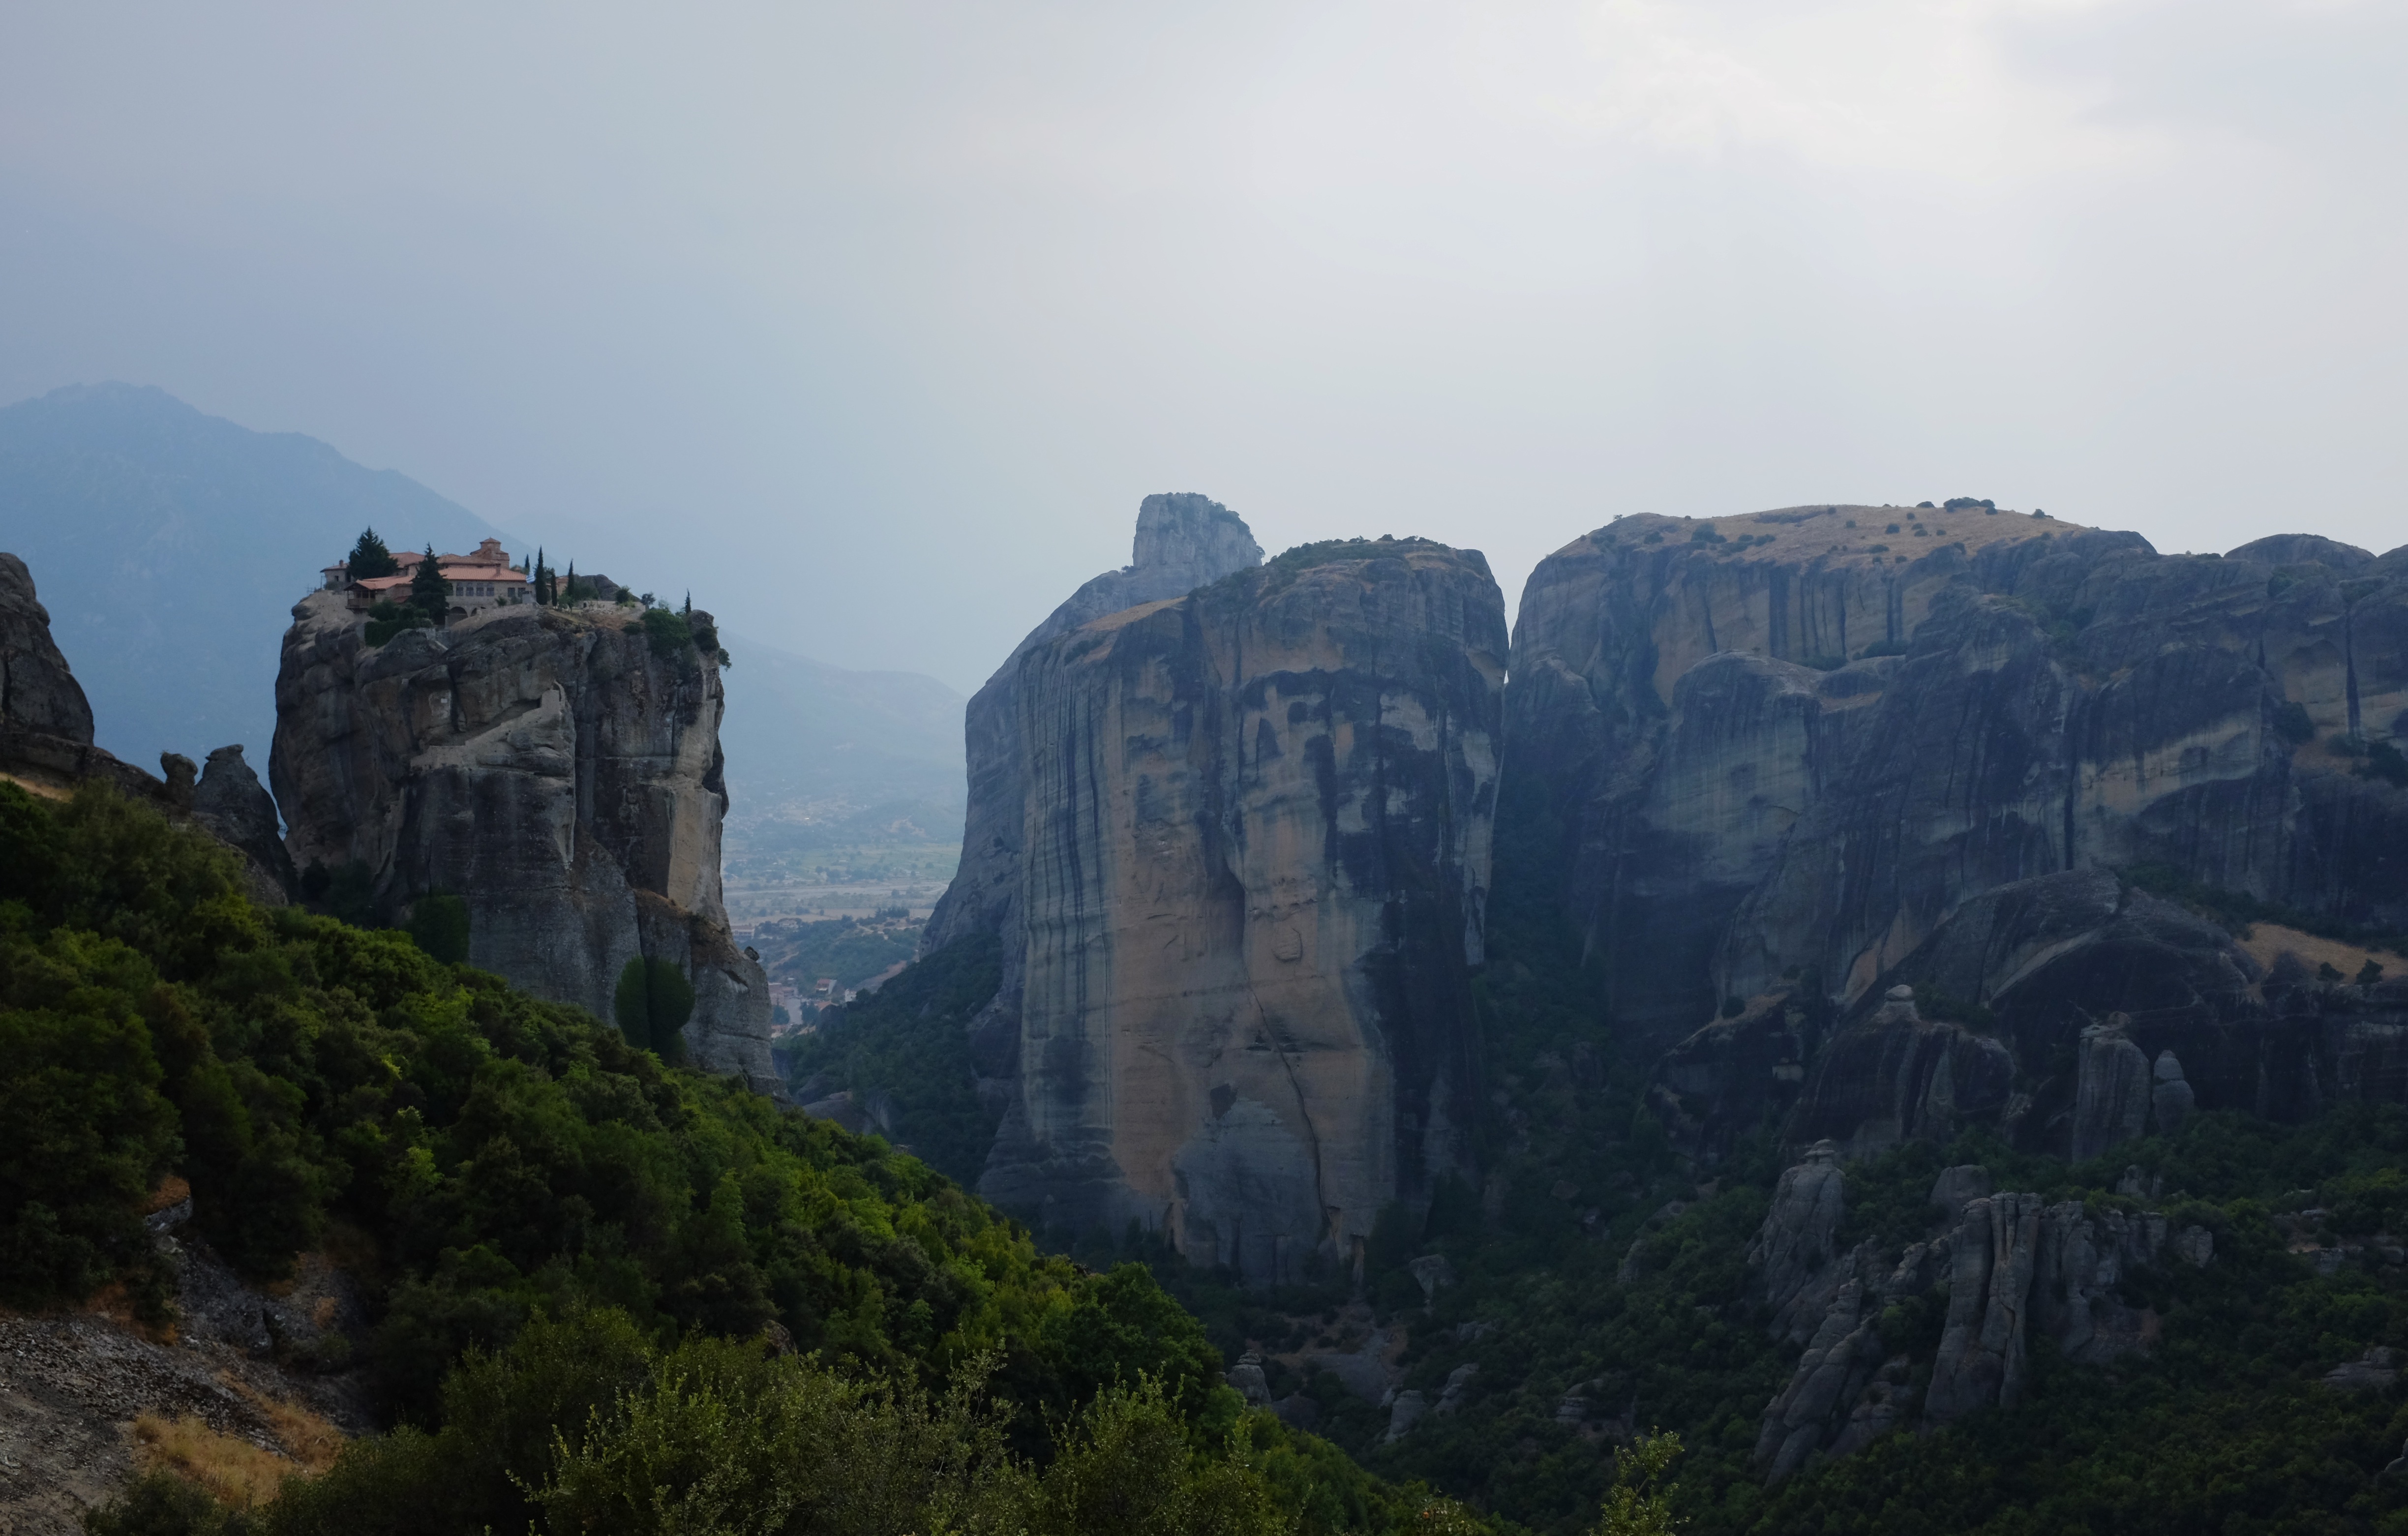
rock, mountain, valley, mountain range, formation, cliff, canyon, tourism, terrain, plateau, landform, geographical feature, mountainous landforms